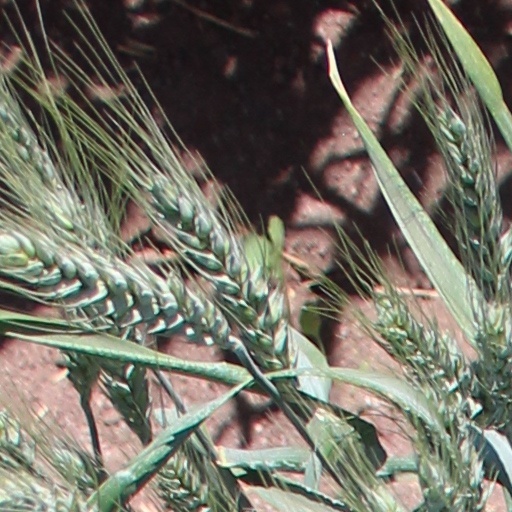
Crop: wheat